Maria von Trapp

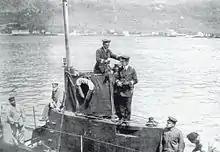
Georg von Trapp on the bridge of submarine "U-5" of the Austro-Hungarian Navy (1915)

While still teaching at the Abbey in 1926, Maria was asked to teach Maria Franziska von Trapp, one of seven children born to widowed naval commander Georg von Trapp. His first wife, the Anglo-Austrian heiress Agathe Whitehead, had earlier died in 1922 from scarlet fever. Eventually, Maria began to look after the other children: Rupert, Agathe, Werner, Hedwig, Johanna, and Martina.